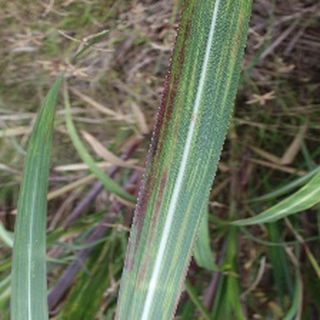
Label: sugarcane_bacterial_blight